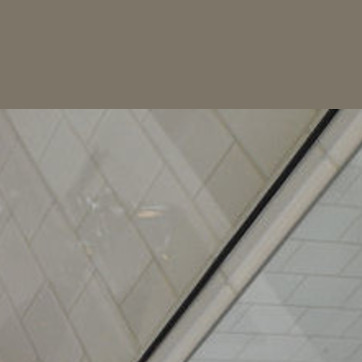
Material: tile